Nationalarenan

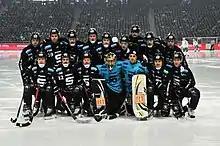
Sandvikens AIK players pose before the 2013 Swedish men's national bandy championship final game.

On 28 July 2013, the final of the UEFA Women's Euro were played. 41,301 people watched Germany overcome Norway with a score of 1–0. The game set a new attendance record for a Women's Euro fixture. Solna became also the first city in Europe which has hosted all four big football championships (FIFA World Cup, FIFA Women's World Cup, UEFA European Championship and UEFA Women's Championship). The arena also hosted Motorcycle speedway as part of the Speedway Grand Prix World Championship series and held the Speedway Grand Prix of Scandinavia from 2013 to 2017. The temporary track at the arena was in length.